Question: Please indicate a possible affordance area of the motorcycle that can be used for sitting on
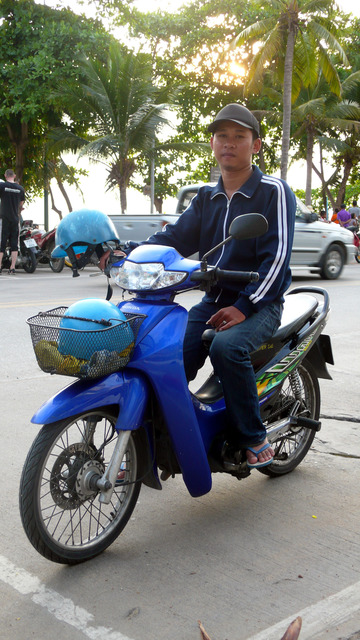
Answer: [233.095, 286.176, 317.71, 341.561]